Flash BRT

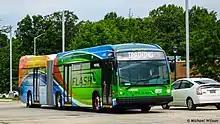
Flash BRT bus

In the only corridor which is currently in operation, Flash BRT service has two routes running along U.S. 29, both beginning at the Silver Spring Metro station and extending northeast. Route Blue has six total bus stops, ending at the Burtonsville Park and Ride. Route Orange has eleven total bus stops, ending at the Briggs Chaney Park and Ride.